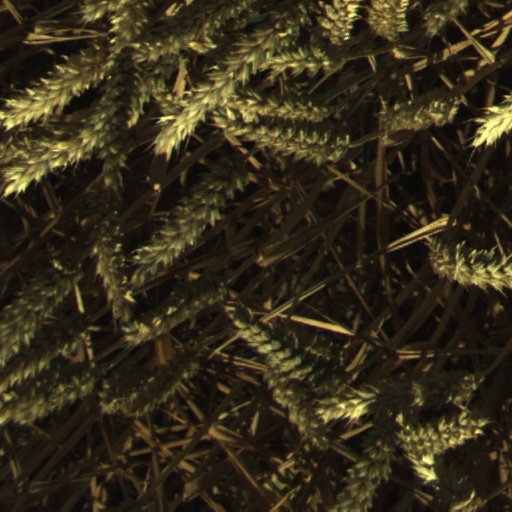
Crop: wheat